Egas Moniz o Aio

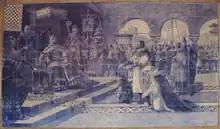
Egas Moniz presents himself to the King of Leon with his family.

Egas Moniz de Riba Douro, also known as "o Aio" ('the Tutor') (1080-1146) was a Portuguese nobleman, who served in the Portuguese Crown as the tutor of Afonso Henriques.